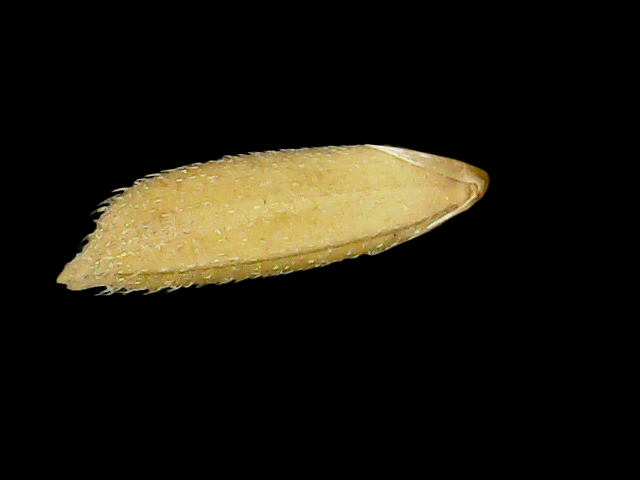
Rice variety: Binadhan17